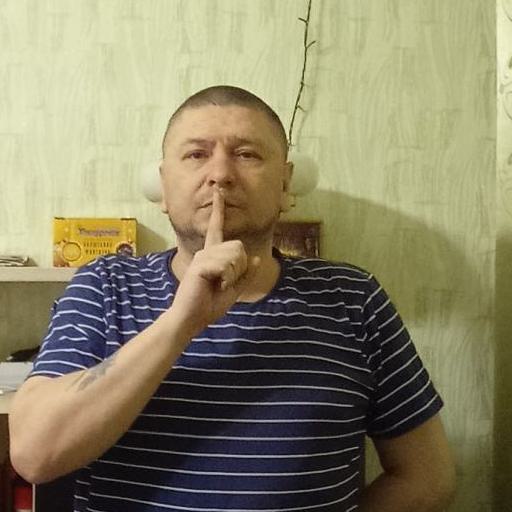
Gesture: mute